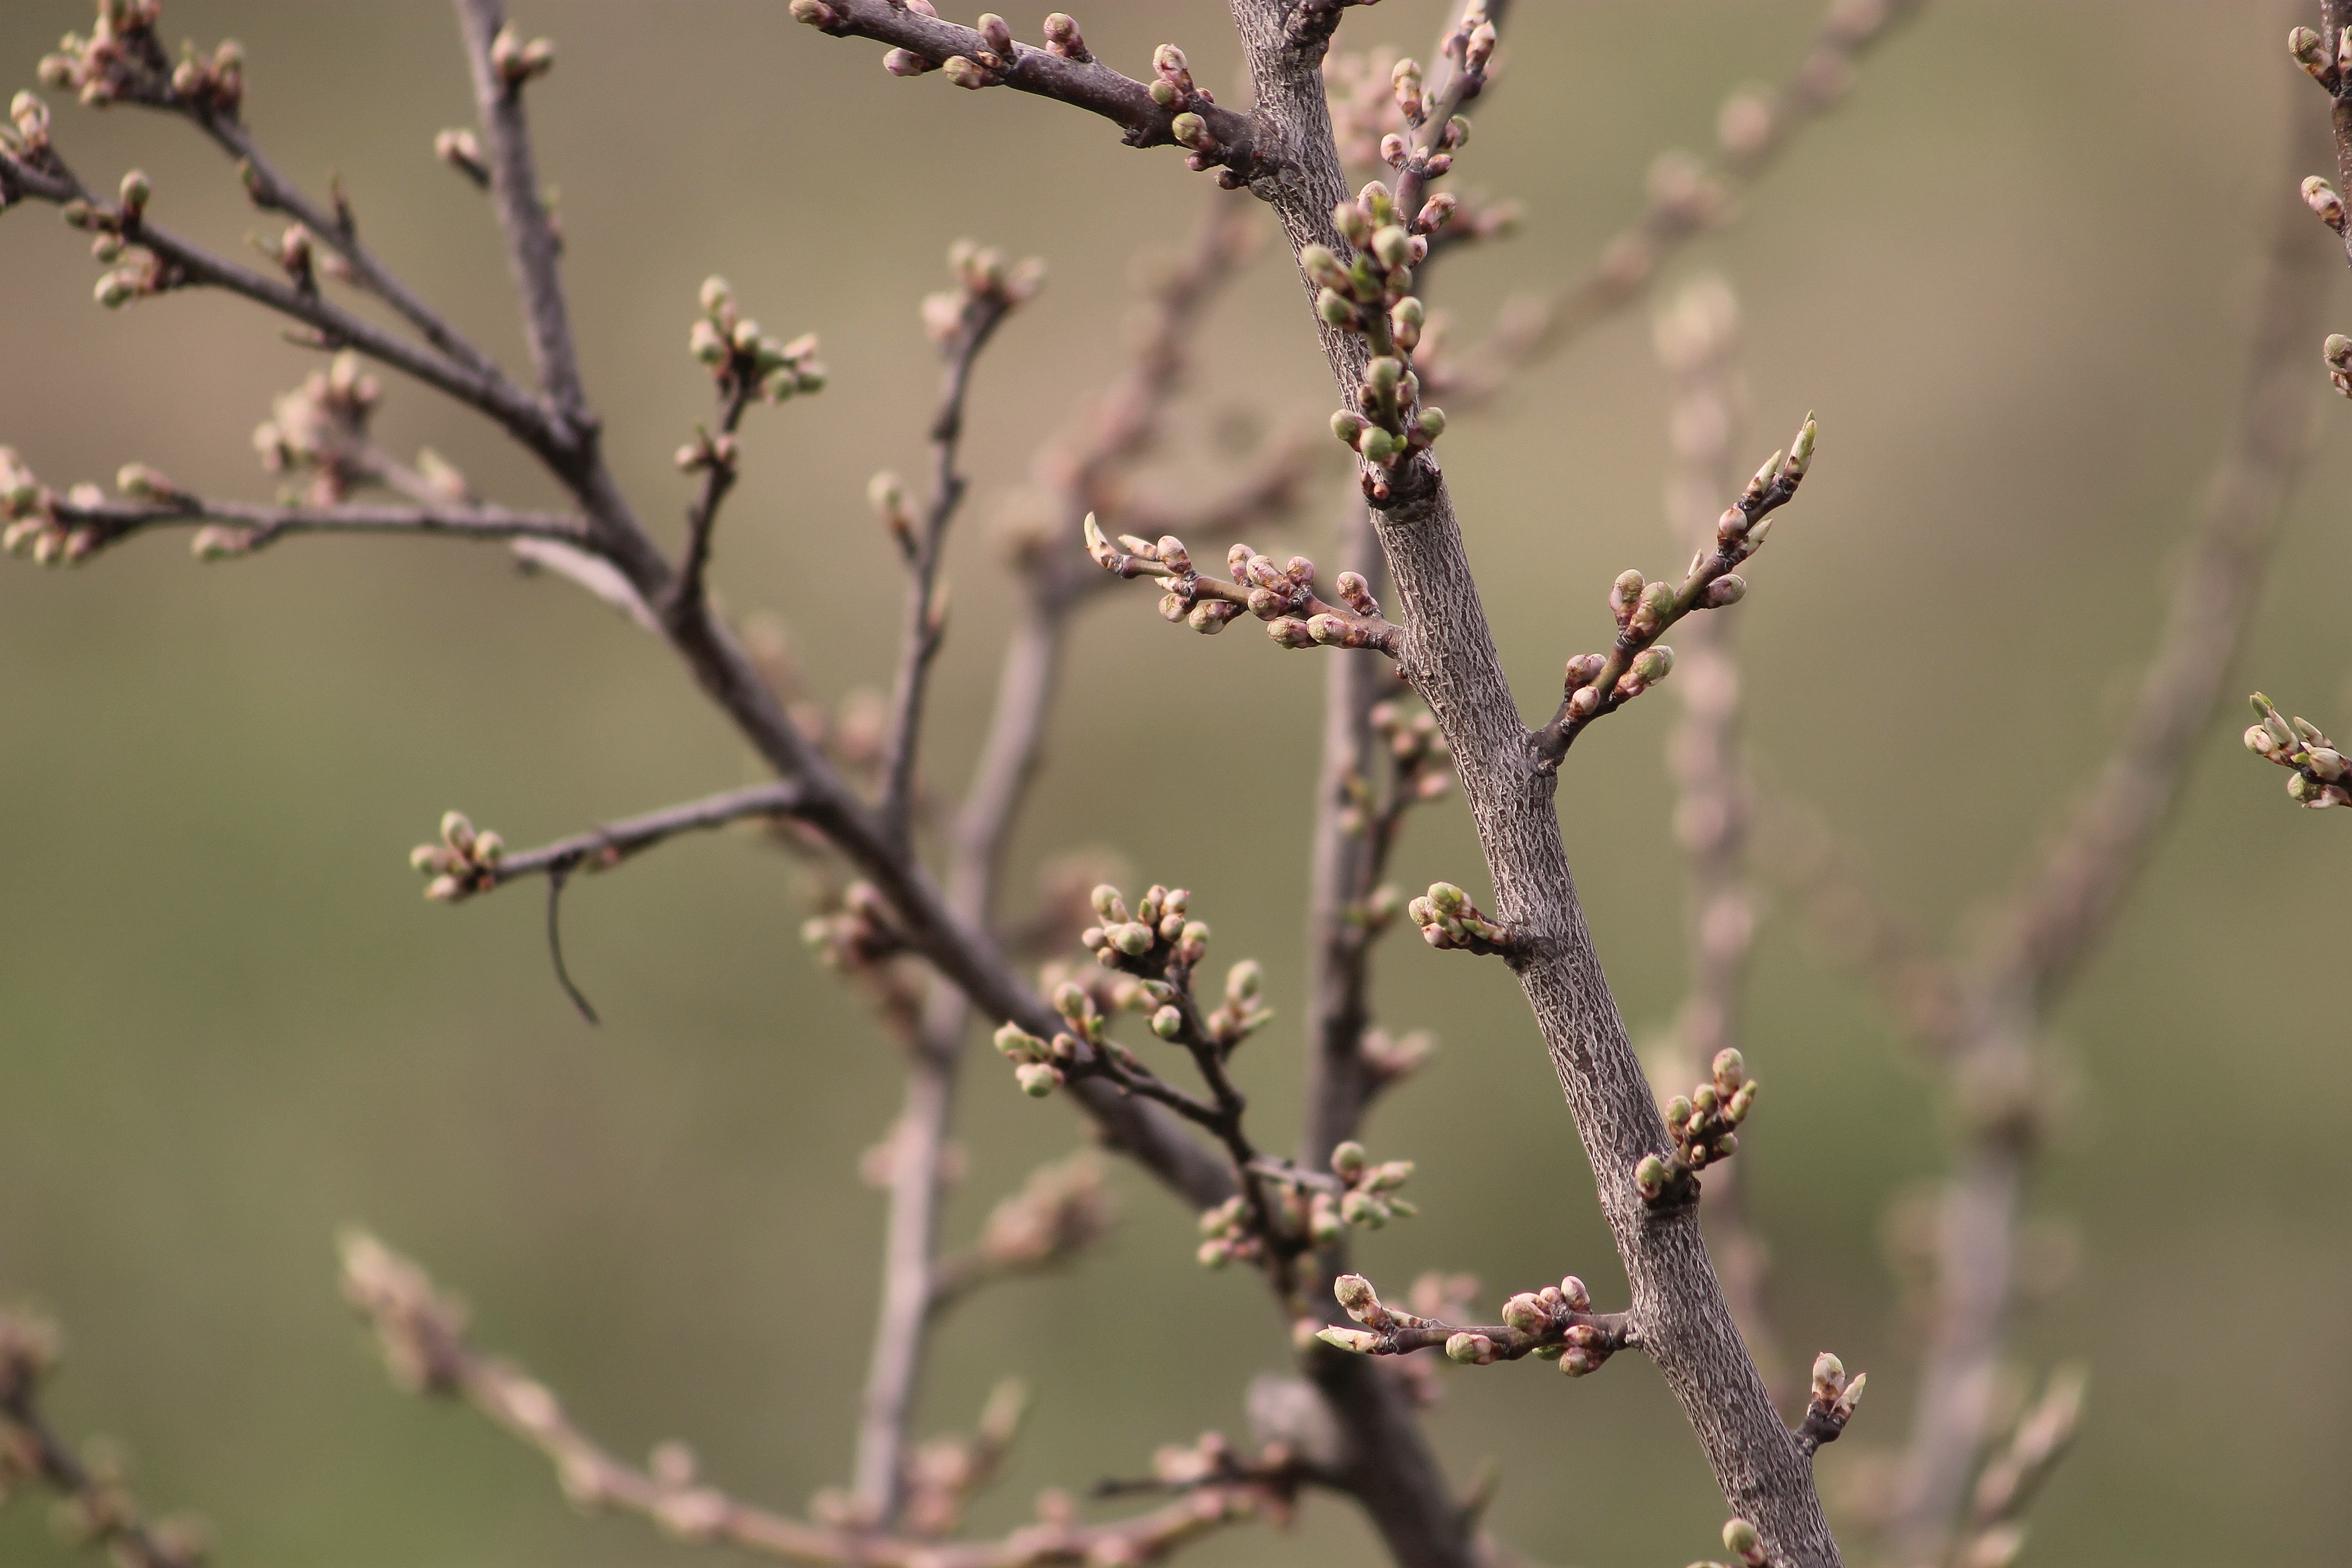
tree, nature, grass, branch, blossom, plant, leaf, flower, bloom, frost, bush, spring, botany, garden, flora, plants, twig, wildflower, close up, shrub, buds, bud, macro photography, flowering plant, plant stem, land plant, thorns spines and prickles